Ali Shah Bukhari

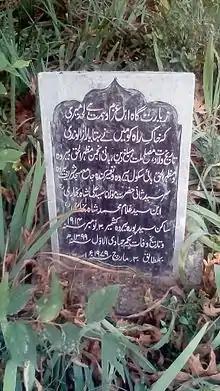
Sir Syed Sani Hazrat Mawlana Syed Ali Shah Bukhari's Grave

Mawlana Syed Ali Shah Bukhari died on 30 March 1979 (1399 AH), at the age of sixty-four. He was buried in the courtyard of Jamia Masjid Beerwah. His funeral prayers were led by Mirwaiz Kashmir Maulana Mohammad Farooq and it was attended by thousands of people. He commanded respect from Sikhs, Hindus and Muslims for his views and dedication to the cause of education.